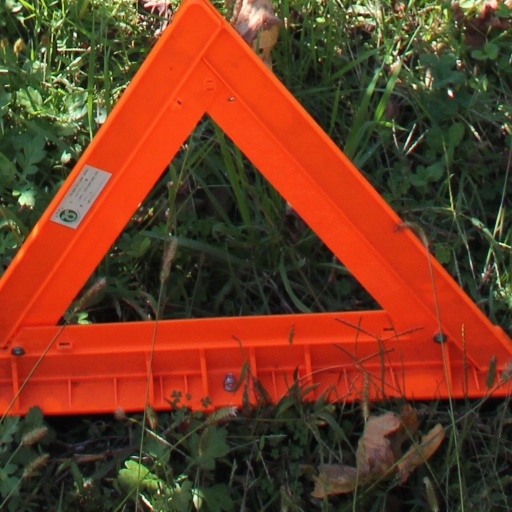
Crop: grape